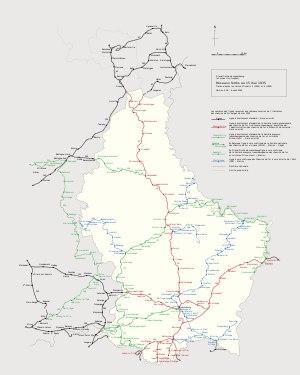
Cet article traite de l'histoire et de l'utilisation des chemins de fer à voie étroite au Luxembourg. Le pays compta aussi deux réseaux urbains : Le tramway de Luxembourg, inauguré en 1875, électrifié en 1908 et fermé en 1964 et le tramway d'Esch-sur-Alzette inauguré en 1927 et fermé en 1956.
La Société royale grand-ducale des chemins de fer Guillaume-Luxembourg est une société anonyme luxembourgeoise, à capitaux français, créée en 1857 pour reprendre les concessions de 1855 concernant les lignes de chemins de fer du Grand-Duché du Luxembourg. Elle construit un ensemble de lignes qui constituent le réseau ferroviaire appelé réseau Guillaume-Luxembourg. Elle ne sera jamais une compagnie exploitante, cédant cette activité à une société française la Compagnie des chemins de fer de l'Est, puis à la Direction générale impériale des chemins de fer d'Alsace-Lorraine en 1872, à l'Administration des chemins de fer d'Alsace et de Lorraine en 1919 puis à la SNCF en 1938. Durant l'occupation allemande, la Deutsche Reichsbahn exploitera le réseau jusqu'à la libération ; la société Guillaume-Luxembourg disparaîtra en tant que tel en 1946 avec la création de la Société nationale des chemins de fer luxembourgeois.
Les chemins de fer à voie étroite ou chemins de fer à voie étroite de l'État sont une ancienne compagnie de chemin de fer étatique luxembourgeoise qui exista de 1934 à 1942.
La Société anonyme luxembourgeoise des chemins de fer et minières Prince-Henri est une société qui repris la gestion du réseau de la Compagnie des chemins de fer Prince-Henri, qui fait faillite en 1877. Elle disparaît en 1948.